Louversey

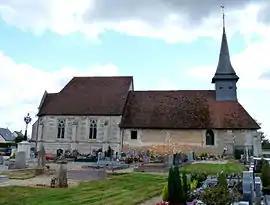
The church of Saint Martin in Louversey

Louversey is a commune in the Eure department in Normandy in northern France.